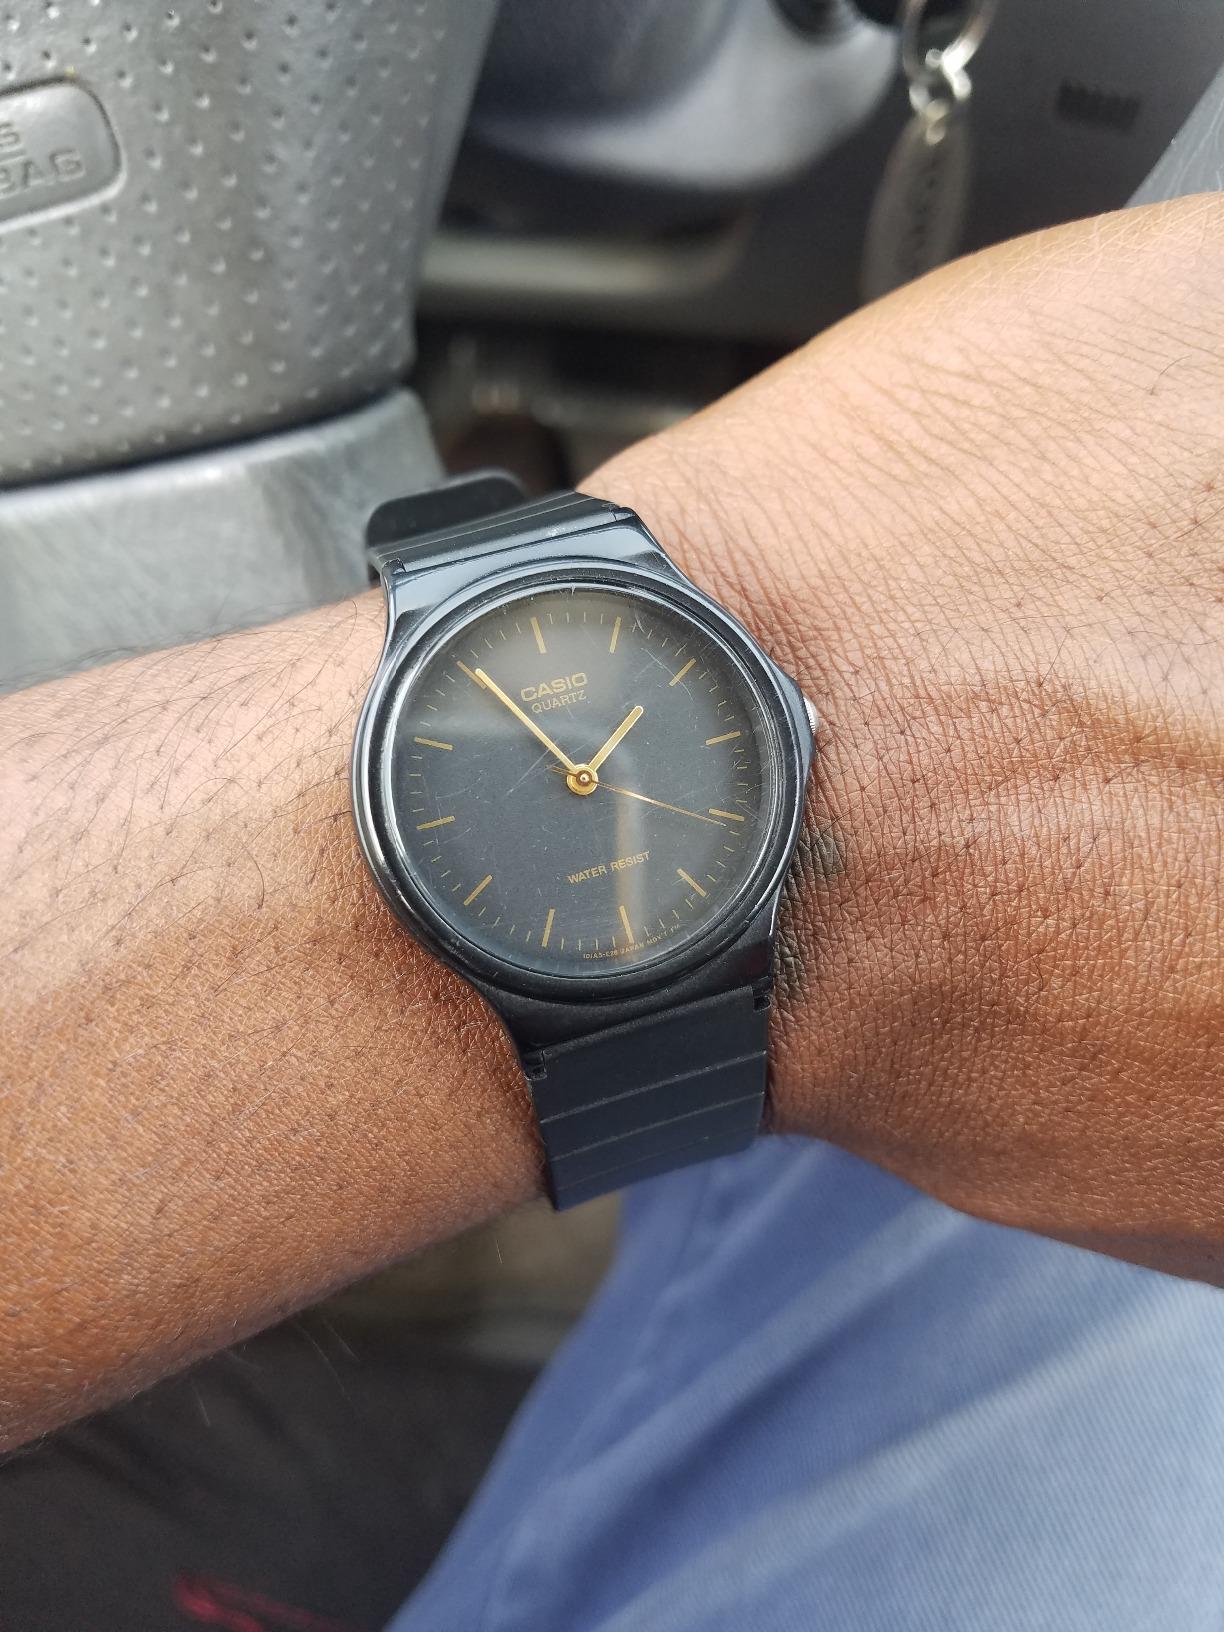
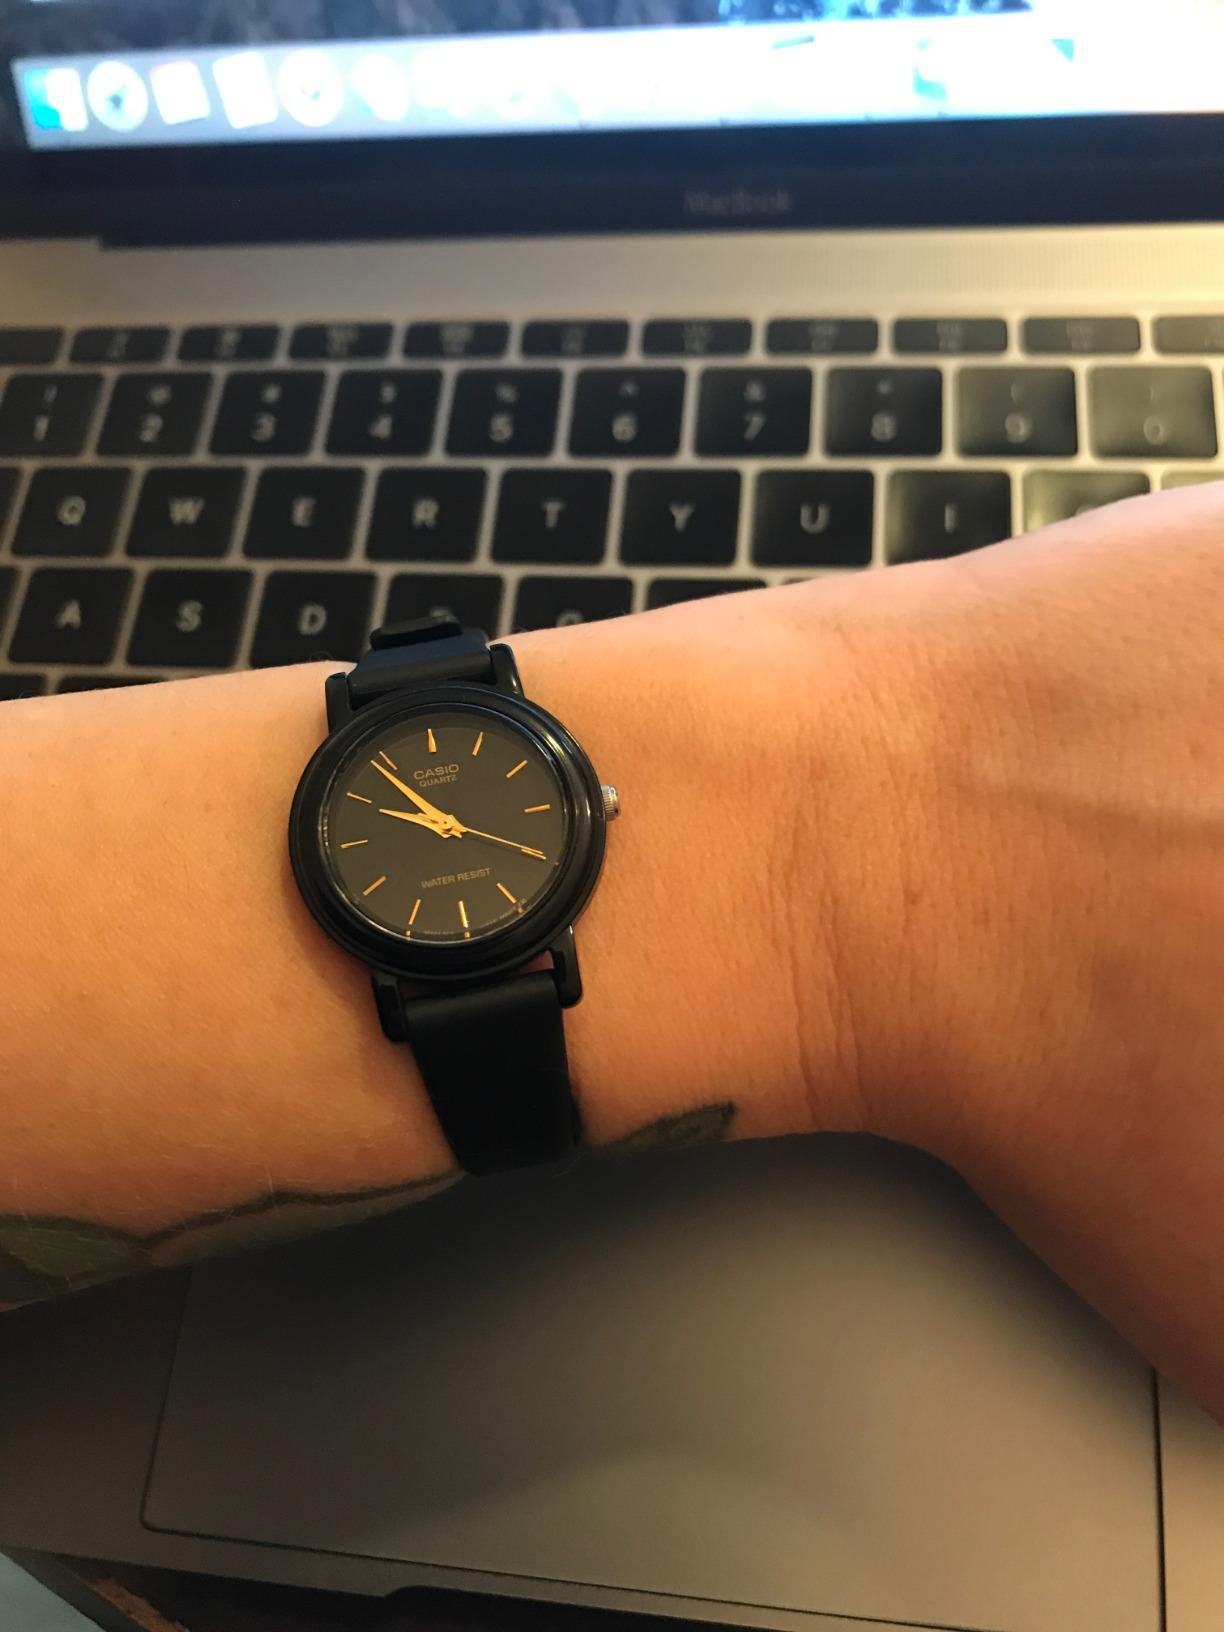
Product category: accessories_watch
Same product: no